The Diary of a Nobody

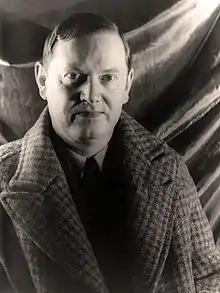
Evelyn Waugh praised "The Diary of a Nobody" as "the funniest book in the world"

The novelist Evelyn Waugh had been familiar with the "Diary" since his childhood. It was a great favourite of his parents—Arthur Waugh used to read passages aloud to his family, and Evelyn's biographer Selina Hastings has drawn attention to the distinctly Pooterish elements in the Waugh household. Evelyn Waugh was initially contemptuous of the book, but grew to admire it, to the extent of writing in his 1930 essay "One Way to Immortality" that it was "the funniest book in the world". He added: "Nobody wants to read other people's reflections on life and religion and politics, but the routine of their day, properly recorded, is always interesting, and will become more so as conditions change with the years". Morton posits that several of the leading characters in Waugh's early novels, though socially far removed from the Pooters, share the bafflement of Charles and Carrie with the problems of a changing world. In his 1945 novel "Brideshead Revisited", Waugh has Lady Marchmain comforting her family by reading aloud from the "Diary" "with her beautiful voice and great humour of expression". Morton suggests that one of the work's attractions to Waugh was his personal identification with Lupin, and the way in which the disapproved son (as Waugh saw himself) repeatedly manages to turn adverse circumstances to his ultimate advantage.